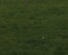
Surface type: grass